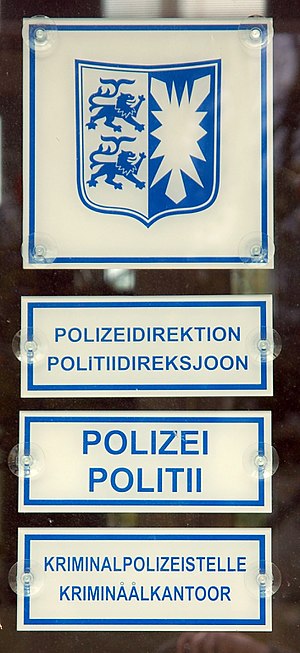
Frisere / Frisernes stilling idag / Frisisk sprogs stilling i dag
Tosproget skilt i Nordfrisland (Tyskland).
Frisere er et nordvestgermansk folk. Størstedelen af friserne bor i det nederlandske Frisland og i de tyske områder Øst-Frisland og Nordfrisland, men der er også store grupper af udvandrede etniske frisere i Nordamerika. Omtrent 400.000 mennesker taler i dag frisisk. Nordfrisisk bliver talt af cirka 10.000 mennesker.